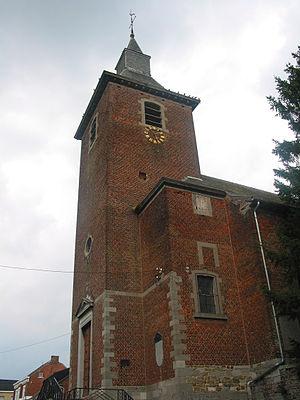
Wasseiges (Belgique), l'église Saint-Martin.